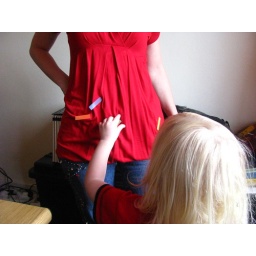
A little time with Aaron in my home office this morning.